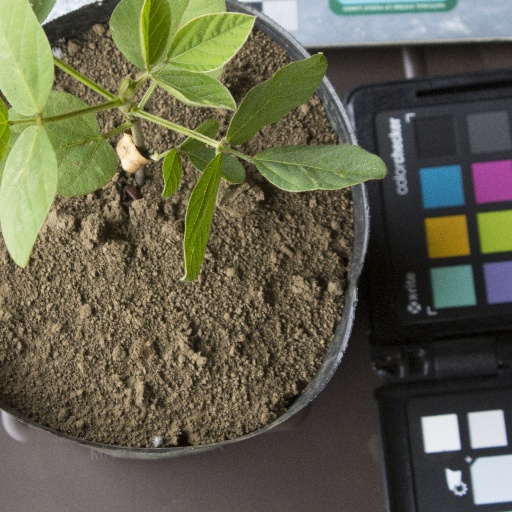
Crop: soybean